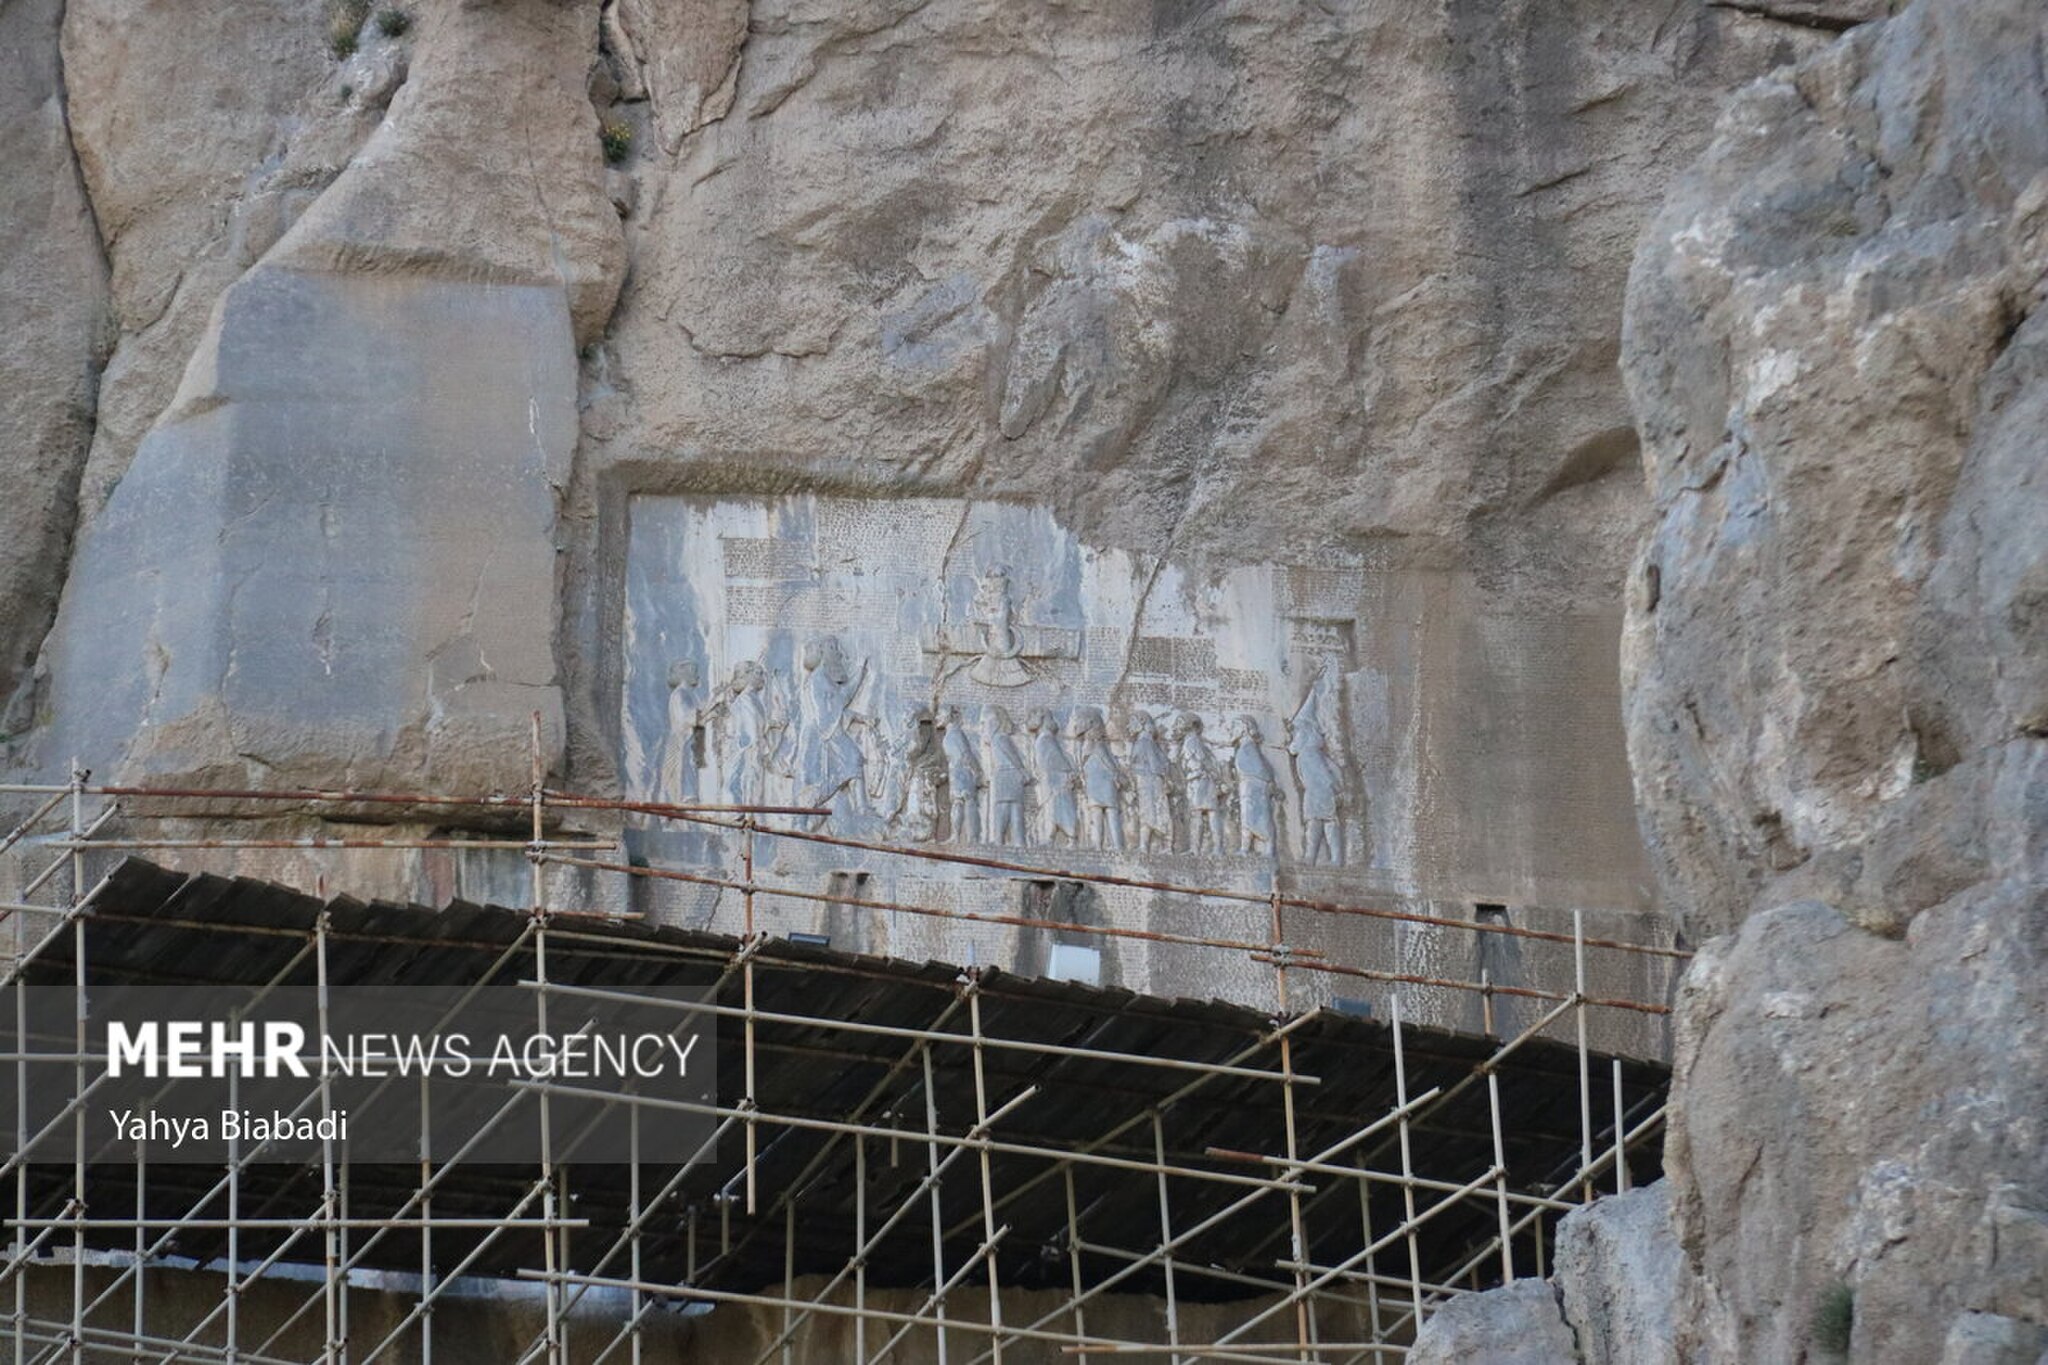
Title: Bisotun World Heritage Site (2025) 16 Mehr
Description: The Bisotun complex is located 30 kilometers northeast of Kermanshah and contains a large number of historical monuments such as the statue of Hercules, the relief of Mehrdad II, Farhad Tarash, and others. Due to the existence of historical monuments that date back to about four thousand years ago and continue until a few hundred years ago, Bisotun is considered a treasure of historical monuments of Iran, 28 of which have been registered as national monuments of Iran so far and host many tourists and travelers every year
Date: Published on 10 May 2025 - 09:10
Categories: Behistun Inscription, PD-old-100-expired, CC-PD-Mark, Photos from Mehrnews.com, Photos by Yahya Biabadi for Mehr News Agency